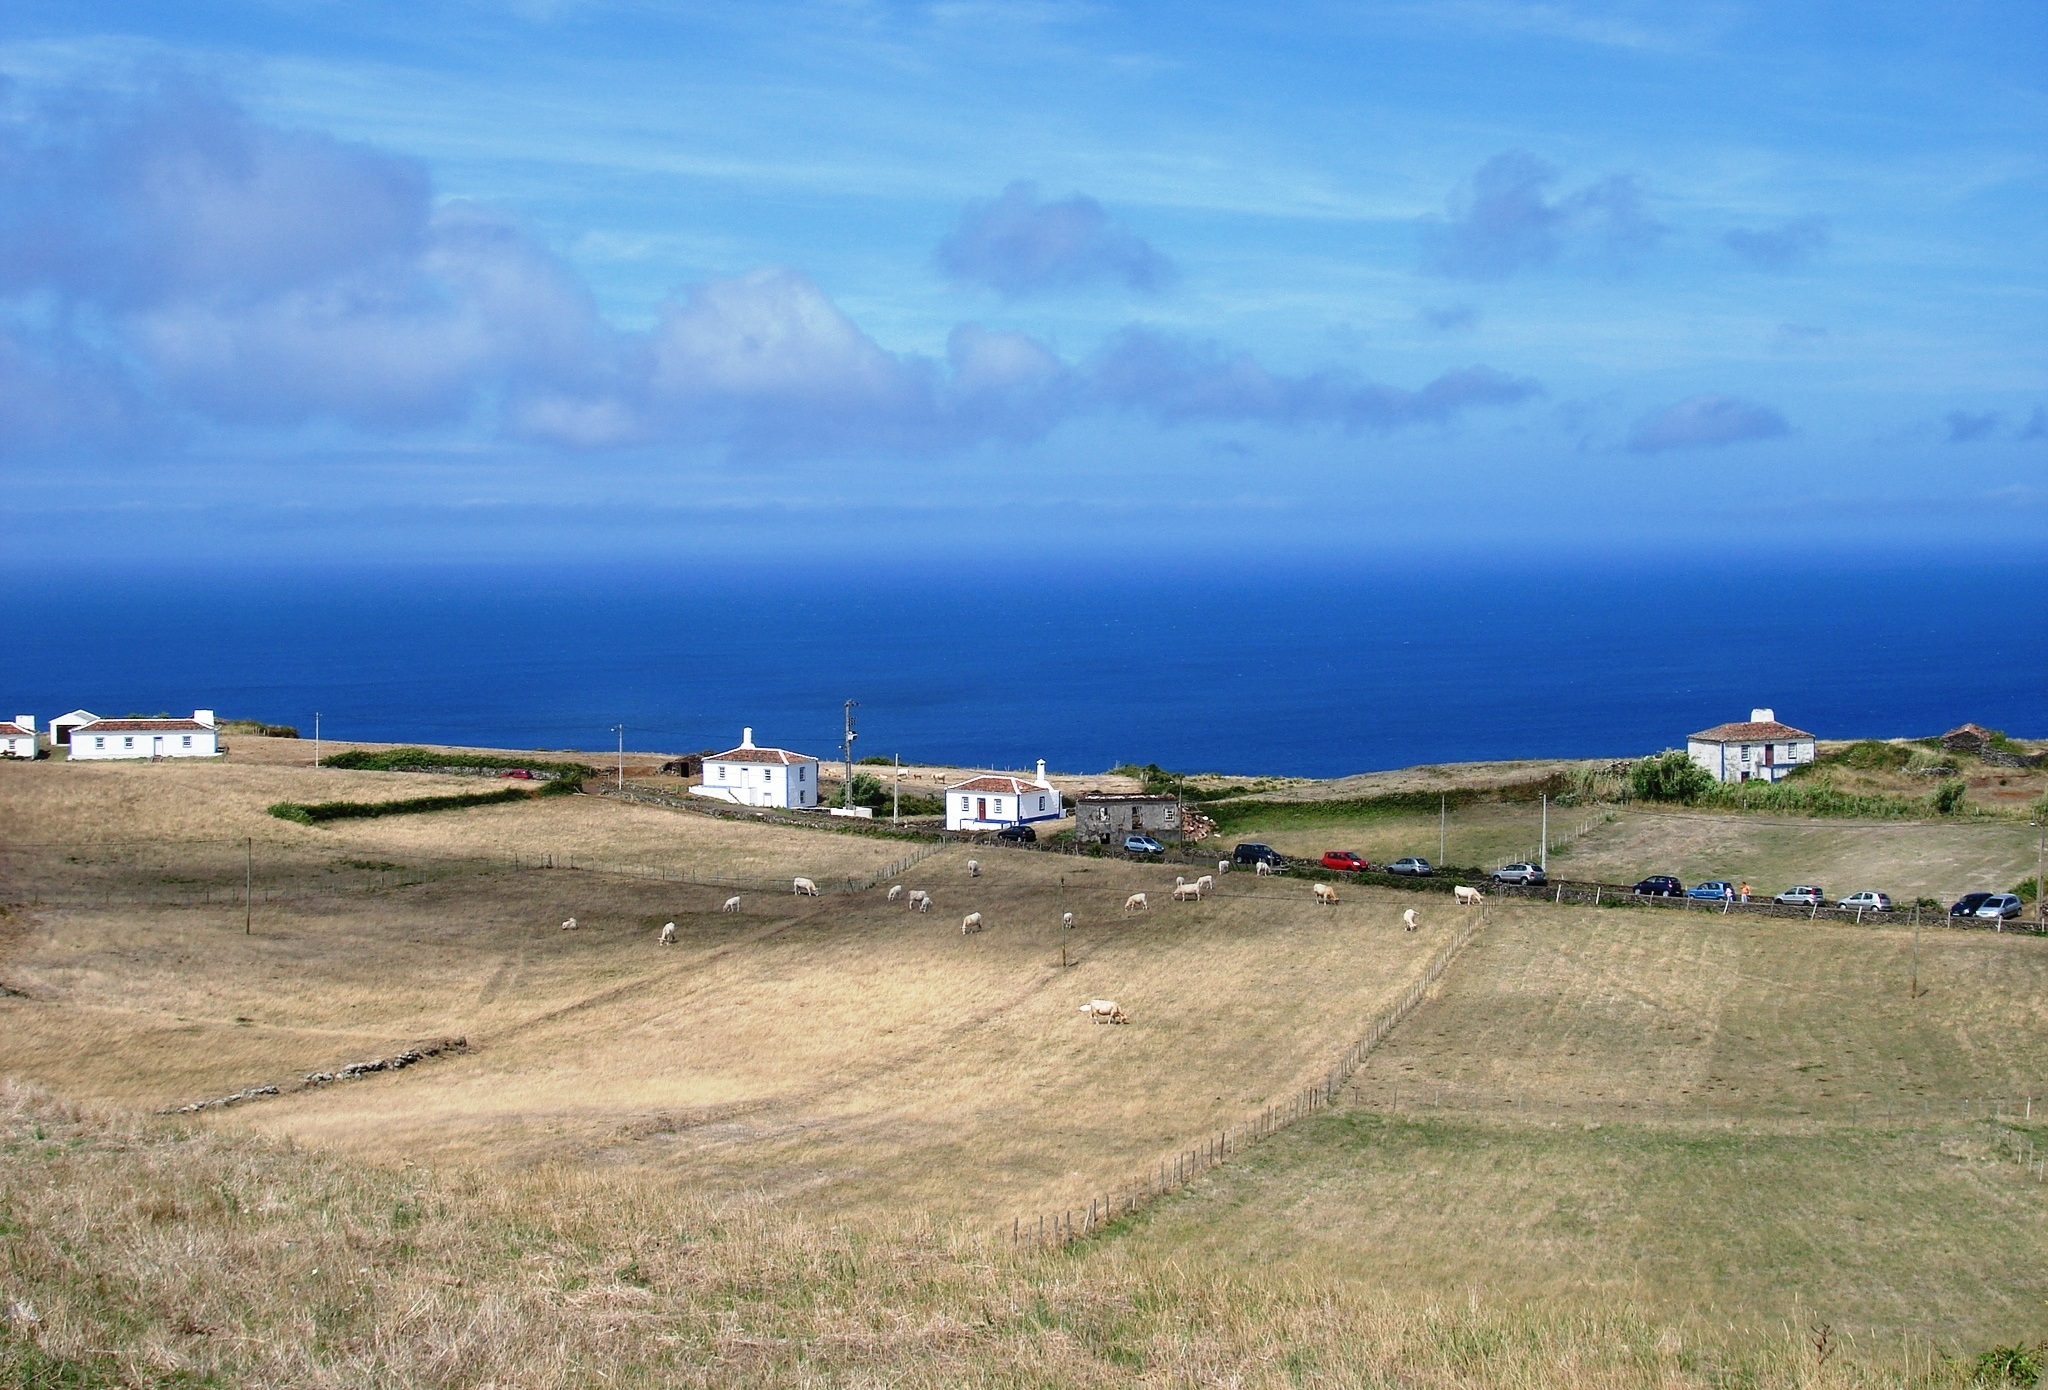
beach, landscape, sea, coast, ocean, horizon, cloud, sky, hill, shore, cliff, tower, bay, blue, terrain, plain, clouds, cape, rural area, azores, atmosphere of earth